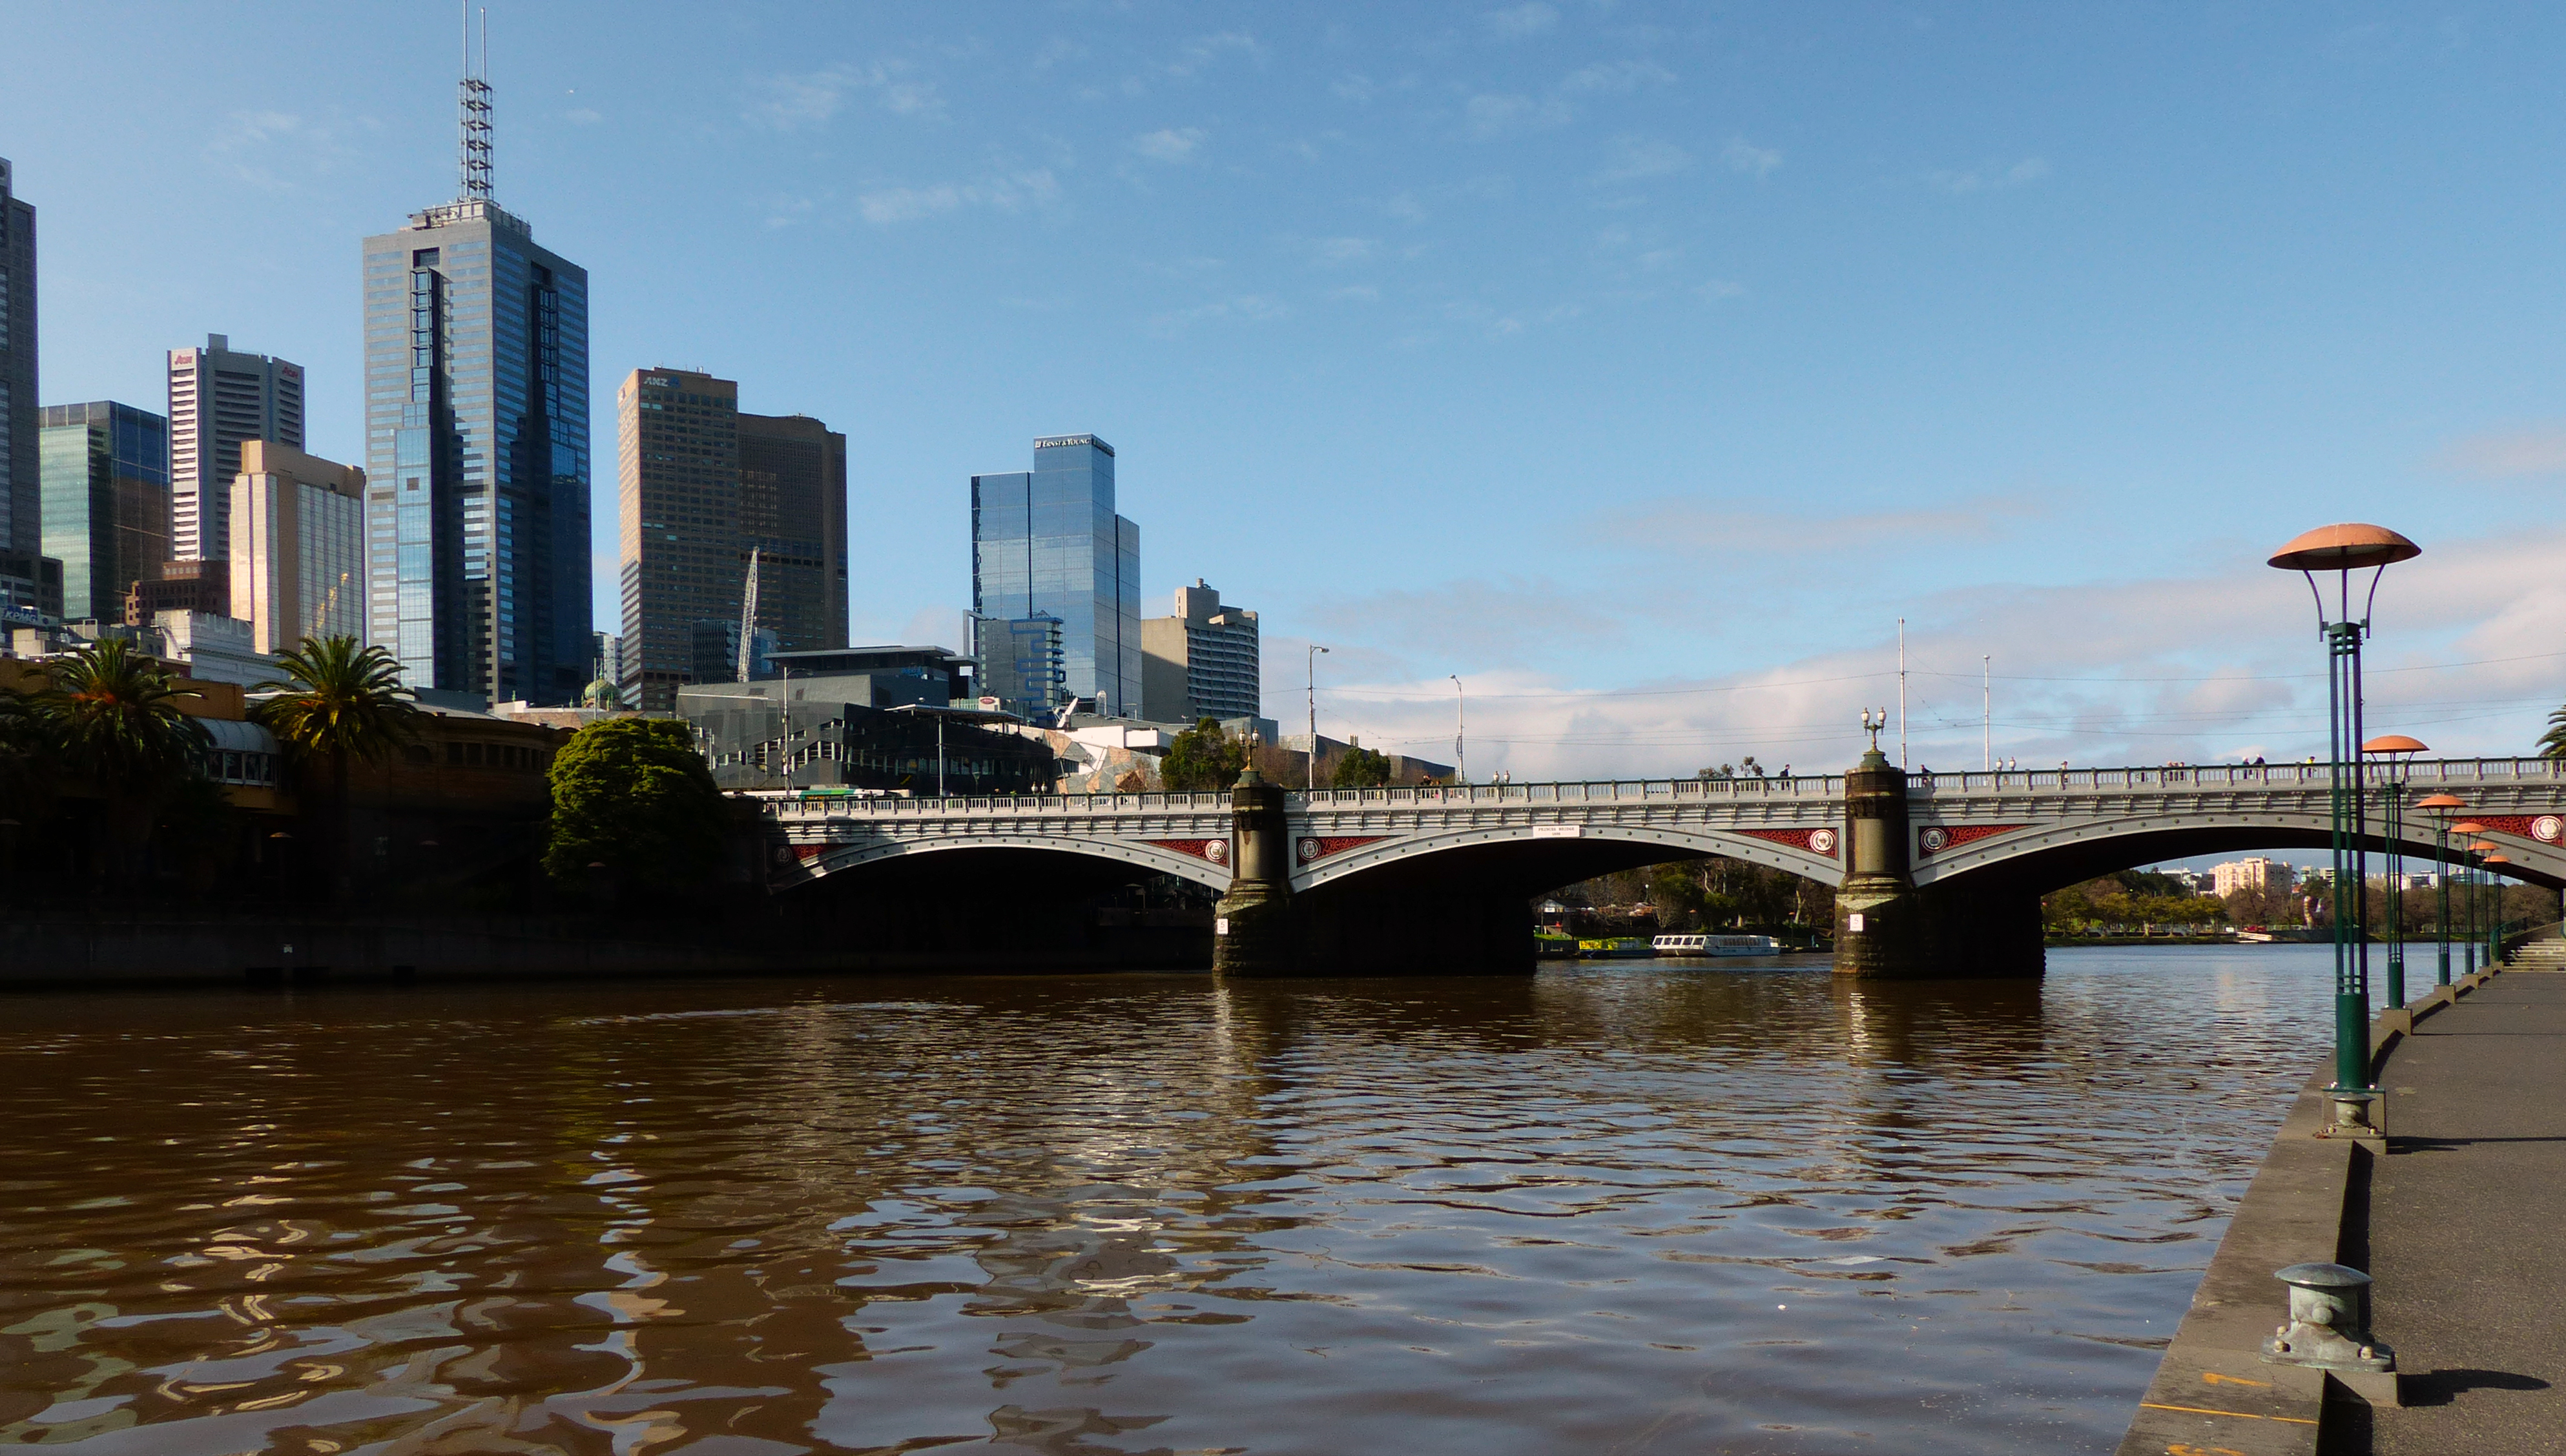
water, bridge, skyline, city, river, cityscape, dusk, reflection, landmark, waterway, arches, melbourne, fz200, yarrariver, melbournearchitecture, geographical feature, human settlement